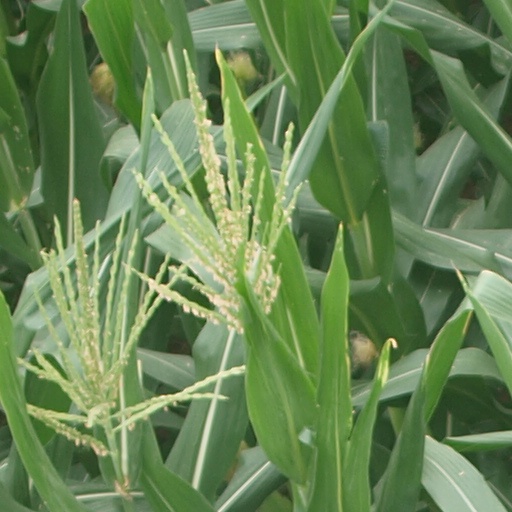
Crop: maize; corn